Question: What color is the sink?
Tambaya: Wani launi ne wajan wanke hannu ɗin?
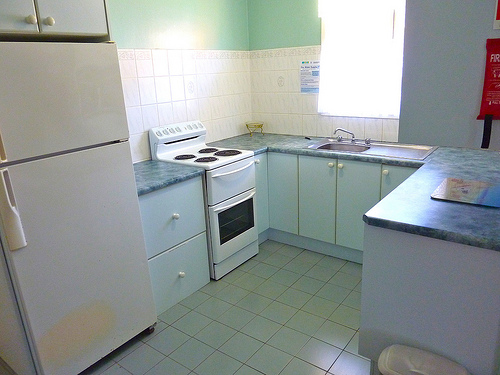
Answer: Silver.
Amsa: Ruwan azurfa.